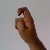
The image shows a hand gesture representing the letter 'X' in Indian Sign Language.